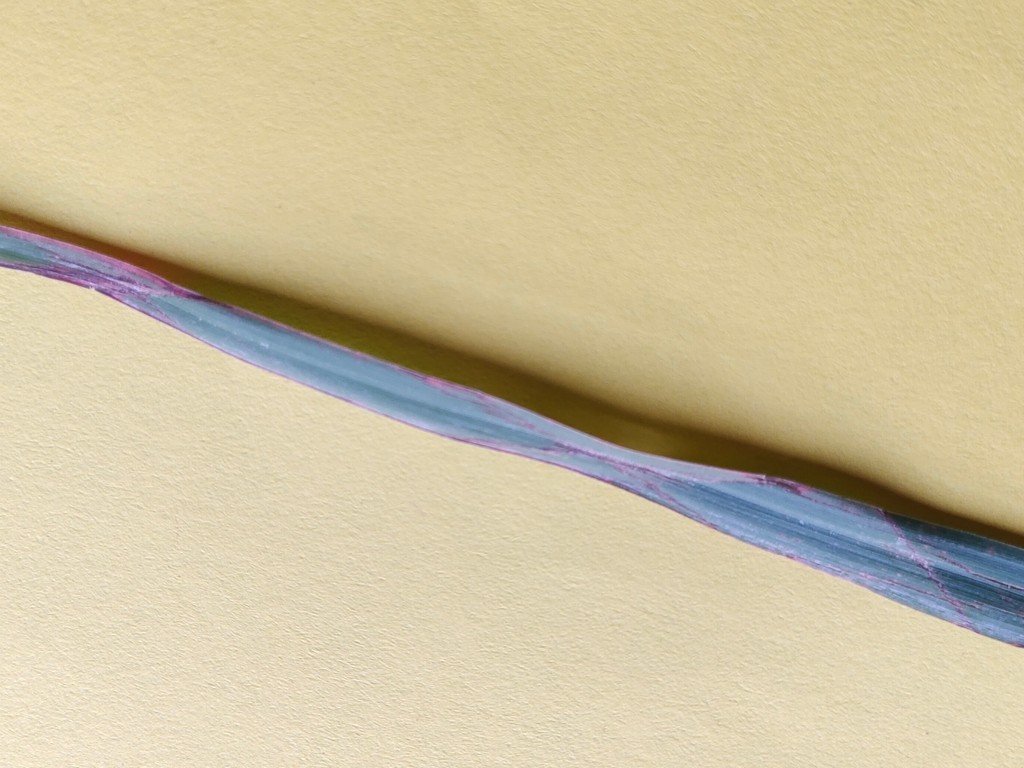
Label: Unhealthy